Slavery in Niger

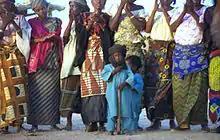
Tuareg women and children, Niger, 1997

Although slavery is rare in urban environments, social pressure and social prohibitions on marriages of the descendants of slaves with the descendants of free persons creates a caste system which separates people even where slavery no longer exists.